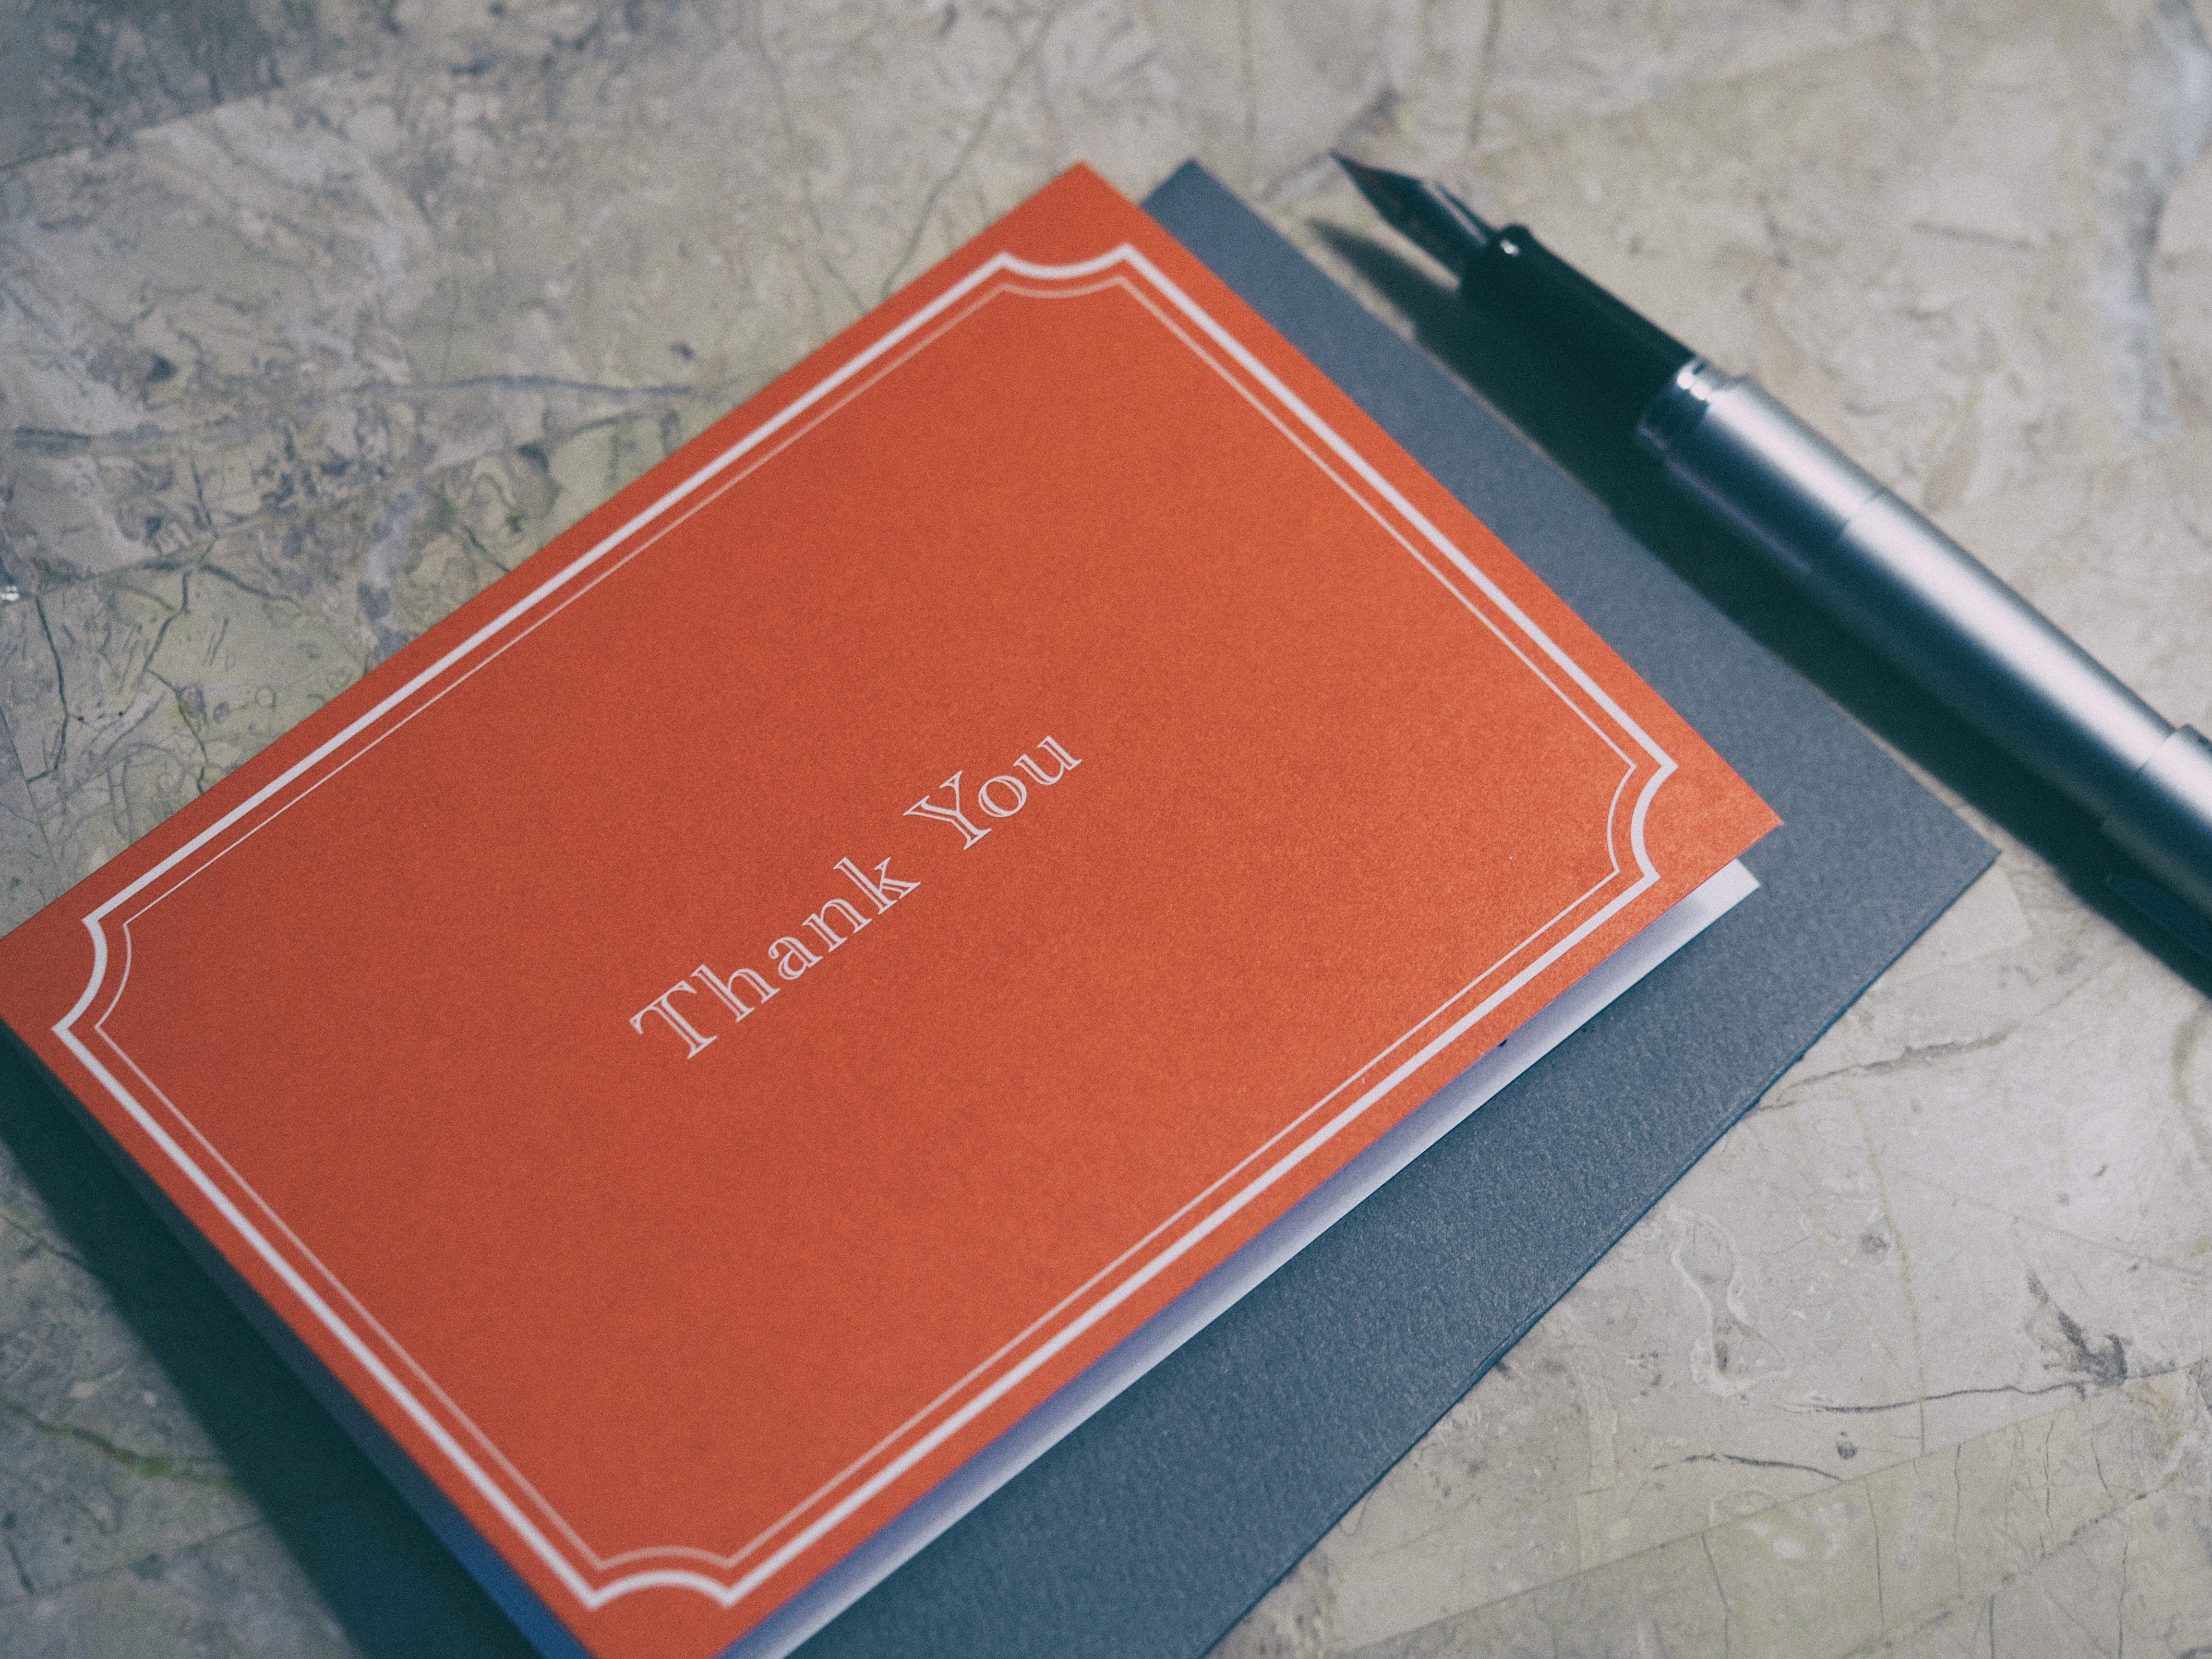
technology, red, material, product, font, product design, electronic device